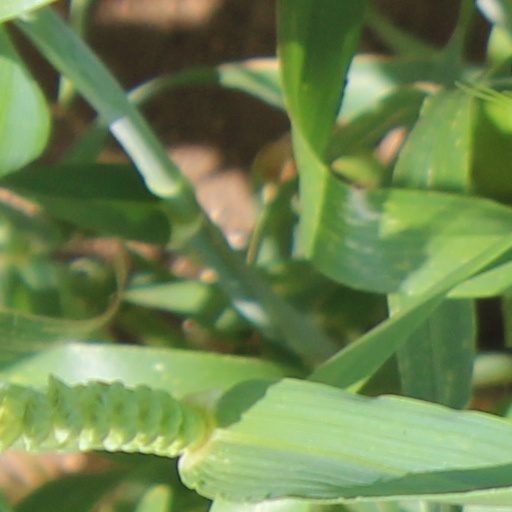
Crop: wheat